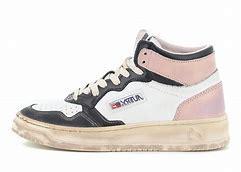
Brand: Autry
Model: Action Shoes Autry Action Medalist 1 Mid